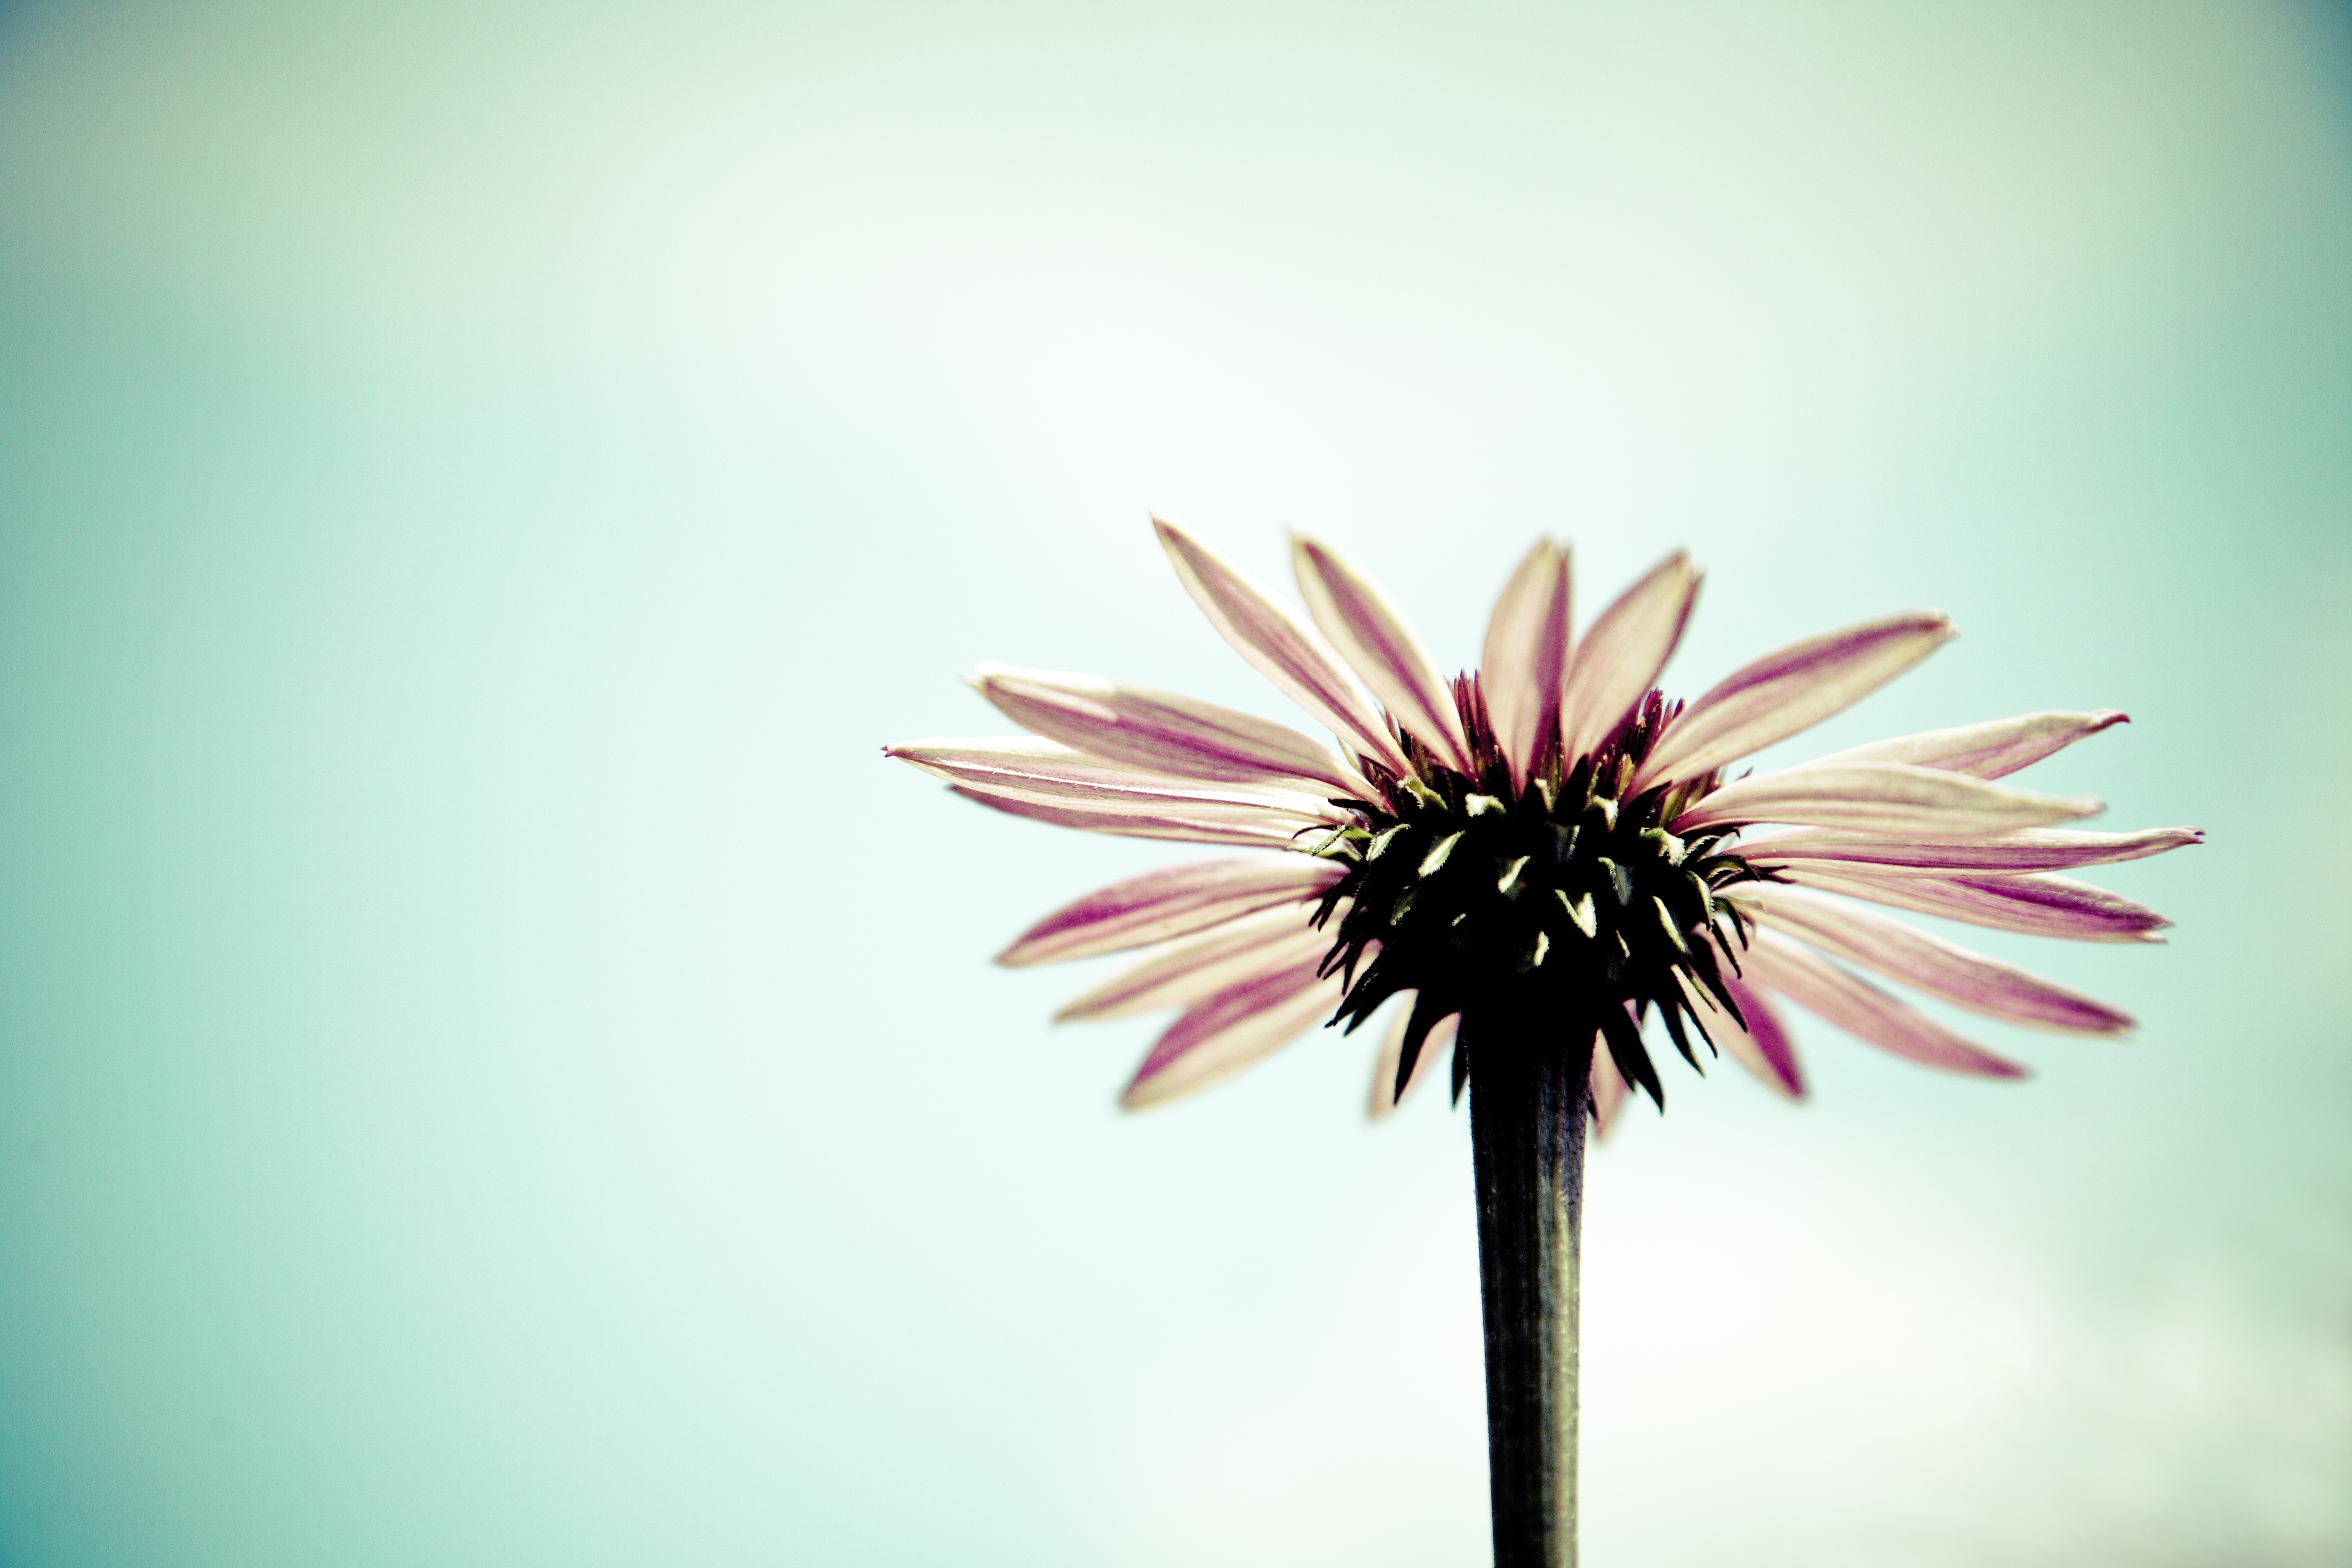
branch, blossom, plant, photography, sunlight, leaf, flower, petal, bloom, spring, green, color, romantic, colorful, pink, flora, close up, gerbera, fragrance, macro photography, valentine's day, flowering plant, daisy family, plant stem, land plant